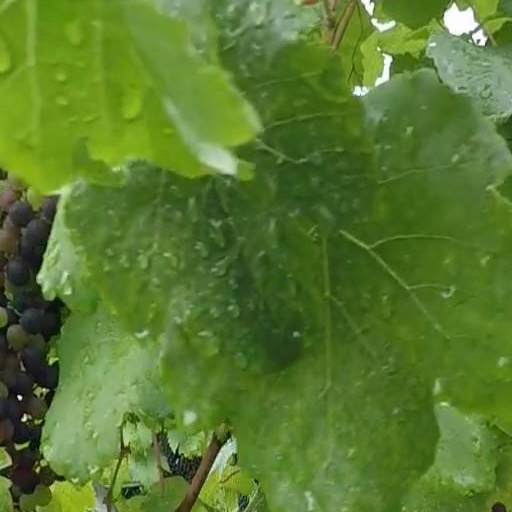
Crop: grape